History of rail transport in Morocco

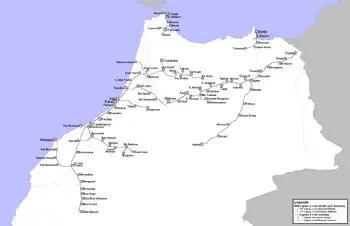
and gauge networks in Morocco

The first short narrow-gauge railway in Morocco was a narrow-gauge line presented to the Sultan of Morocco in 1887 by the Belgian Government to connect his palace with his Jardin l'Agdal de Meknes. With the railway came two coaches and one steam locomotive (Krauss 1744 / 1887 Ct-n2 ) delivered via F. Weidknecht, Paris. This move was done to improve the Belgian trade possibilities with the Sultan with hope to build railways in Morocco.